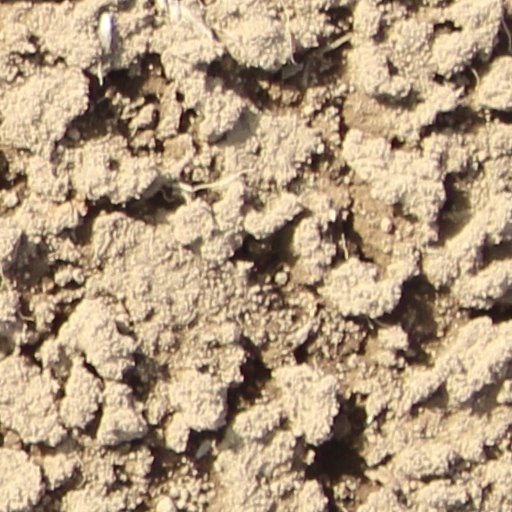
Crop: wheat